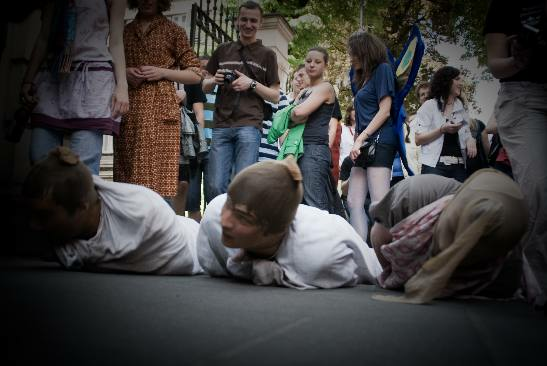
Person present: Yes